Question: Please indicate a possible affordance area of the hold_frisbee that can be used for holding
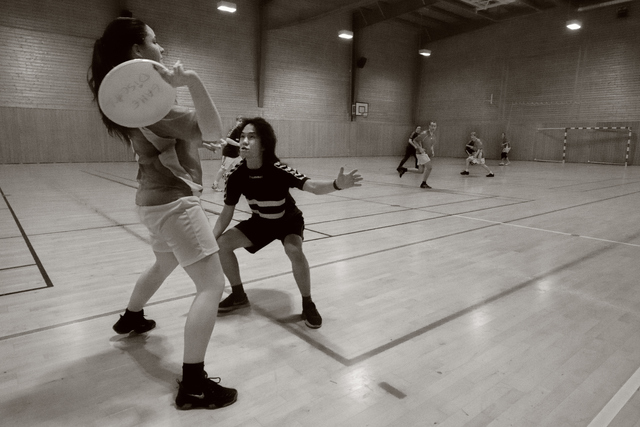
Answer: [96.797, 58.281, 182.035, 131.138]